Theodore Synadenos

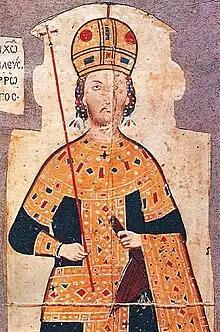
Andronikos III Palaiologos

Synadenos enters the historical record in 1321, when he held the lowly title of "domestikos tes trapezes" (steward of the imperial table), and is recorded as a close friend to his cousin, the junior emperor Michael IX Palaiologos. After Michael's death, Synadenos became one of the earliest and most important adherents of Michael IX's son, the young Andronikos III (r. 1328–1341). Andronikos had been disinherited by the old emperor, Andronikos II (r. 1282–1328), after Michael's death. Along with the fellow aristocrats John Kantakouzenos and Syrgiannes Palaiologos, Theodore formed the leading "triumvirate" of the younger Andronikos's supporters, to which the "new man" Alexios Apokaukos attached himself as a junior member. The old emperor, distrusting Synadenos' loyalty, named him governor of Prilep, on the border with Serbia. Instead of departing for his assignment, on the night of Easter (19–20 April 1321), Synadenos, along with the younger Andronikos and Kantakouzenos, escaped Constantinople to begin an armed uprising against Andronikos II.